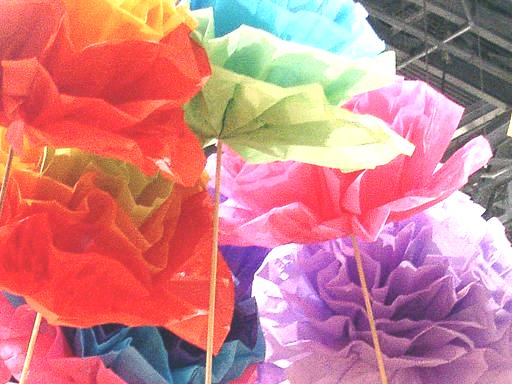
Material: paper